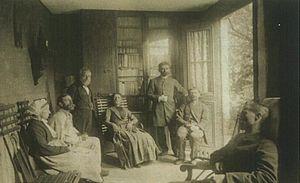
Le docteur Auguste Liébeault, bebout (gauche) dans sa clinique de Nancy en 1873.
Cette page concerne les événements qui se sont produits durant l'année 1882 en Lorraine.
L'École de Nancy, aussi appelée École de la suggestion, est, avec l'École de la Salpêtrière, l'une des deux grandes écoles ayant contribué à l'« âge d'or » de l'hypnose en France de 1882 à 1892. Elle est composée du médecin Ambroise-Auguste Liébeault, du professeur de médecine Hippolyte Bernheim, du juriste Jules Liégeois et du médecin Henri Beaunis. La méthode thérapeutique de Liébeault et Bernheim est caractérisée par une hypnose « autoritaire », fondée sur l'usage de suggestions directes du type « Vous commencez à vous sentir très fatigué » ou « Vous commencez à avoir moins mal ».